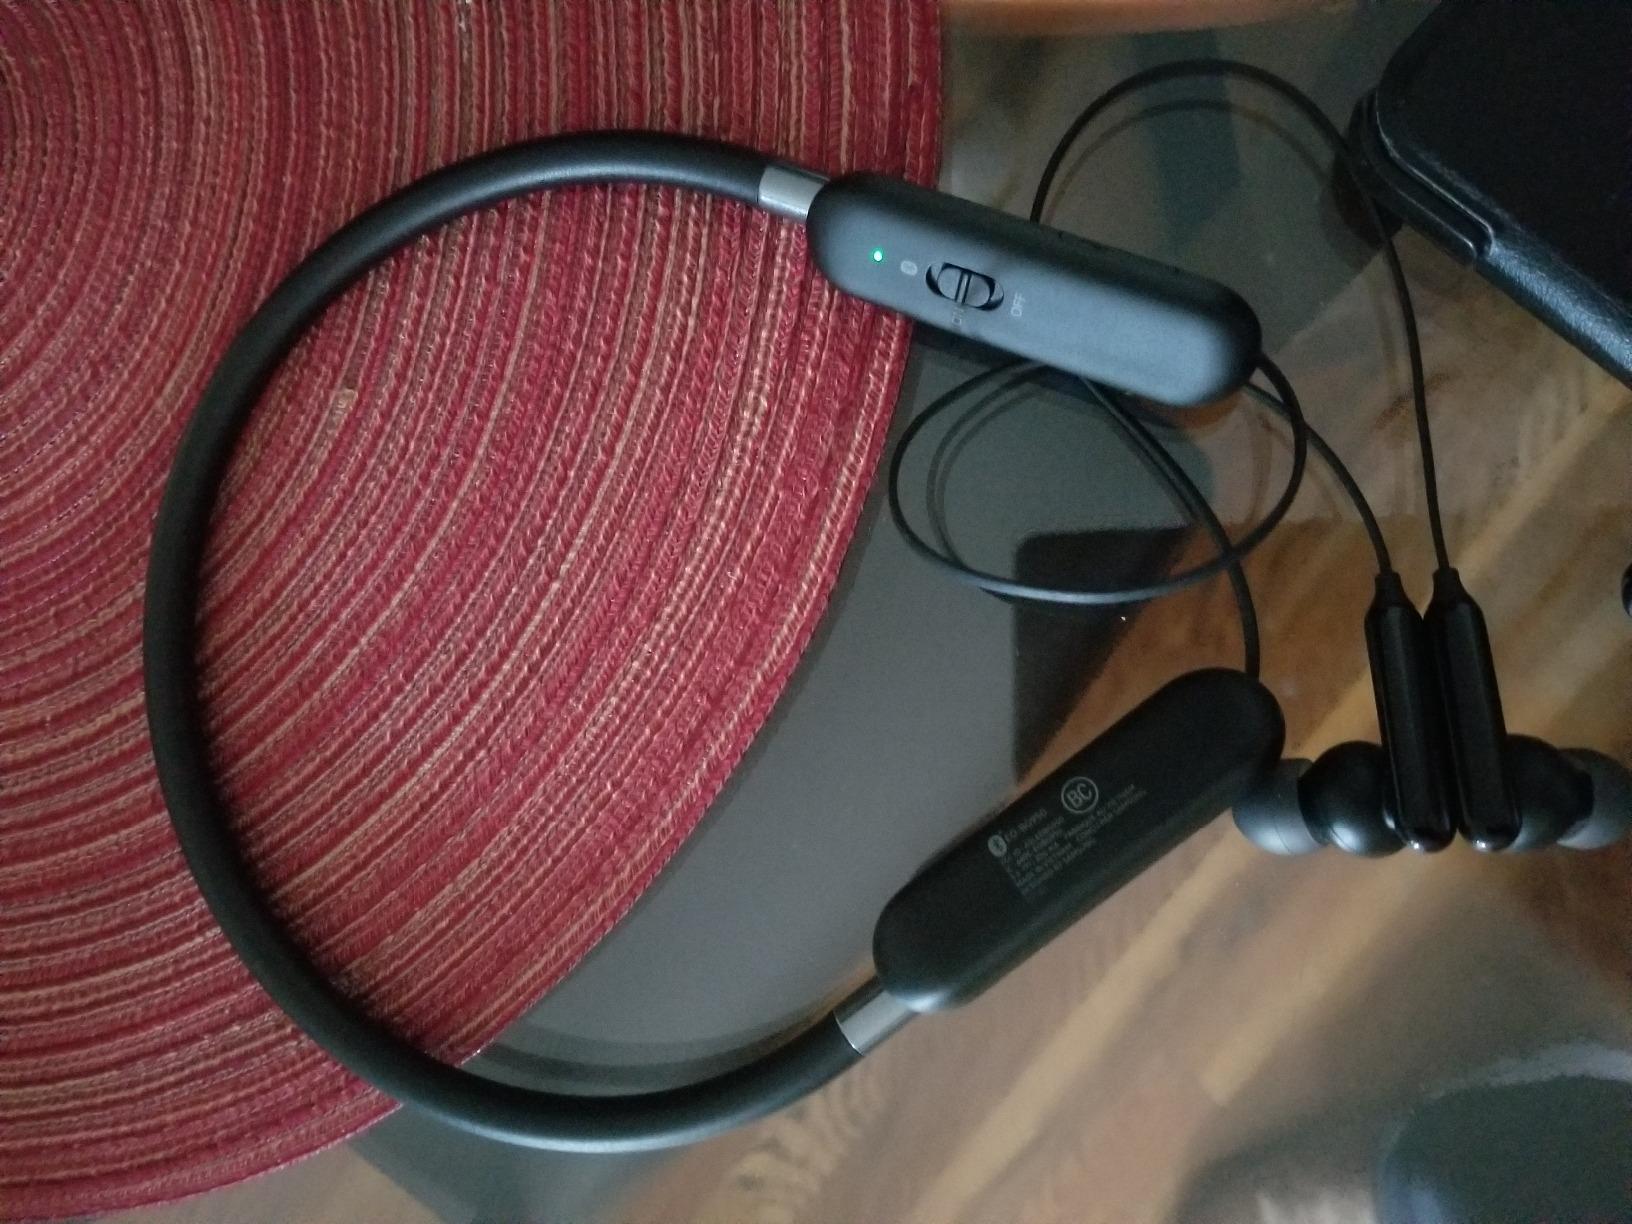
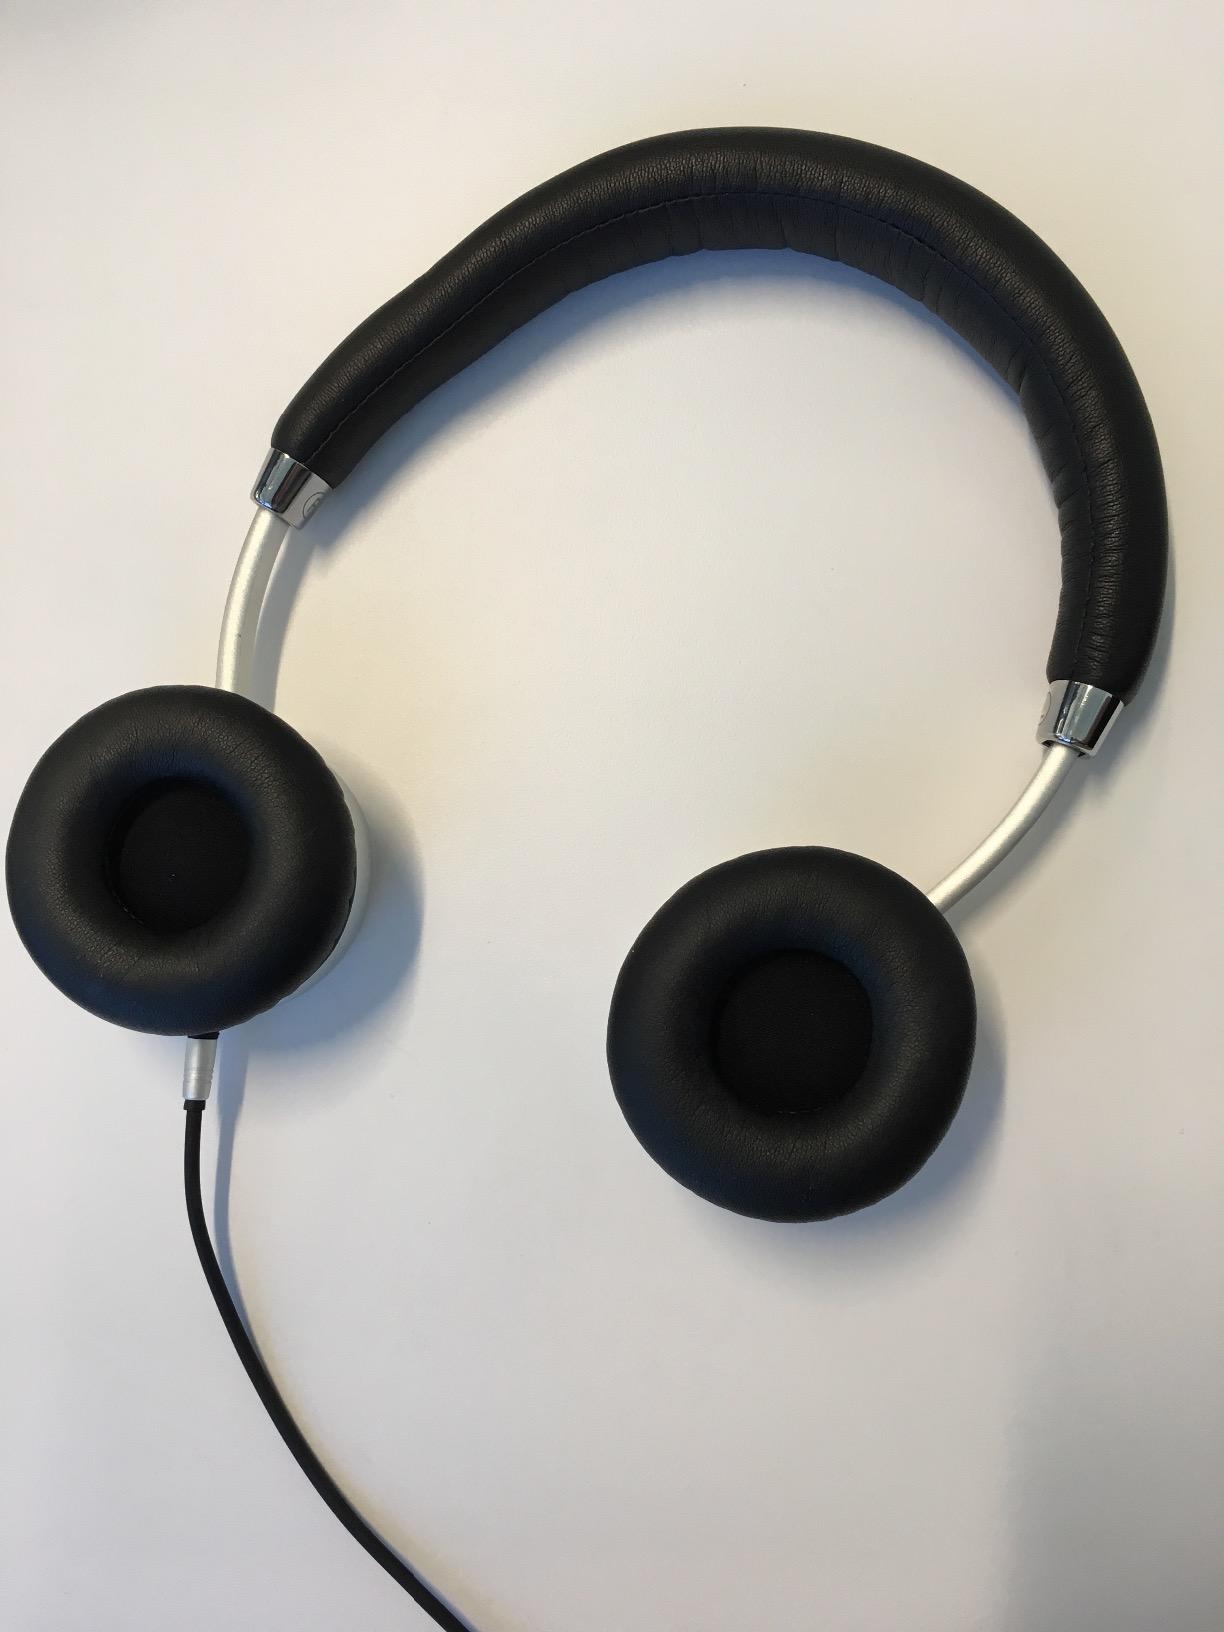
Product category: headphones
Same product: no